Ypsilanti Water Tower

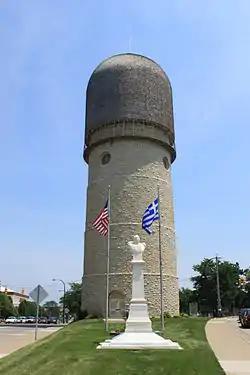
Ypsilanti Water Tower

The Ypsilanti Water Tower is a historic water tower in Ypsilanti, Michigan, United States.